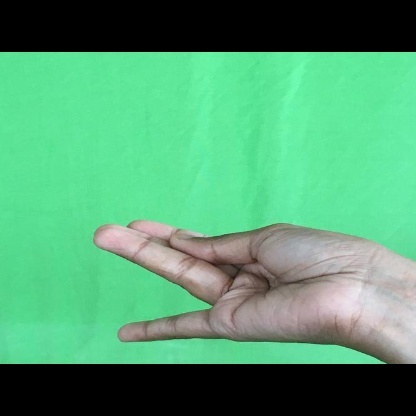
Mudra: Chaturam